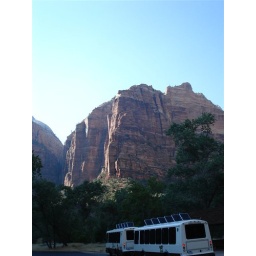
Interesting rumpled rock in Zion canyon. The bus is the only transportation into the canyon past the visitors center.